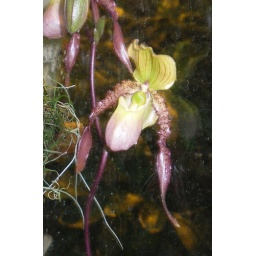
Paphiopedilum in glass cabinet